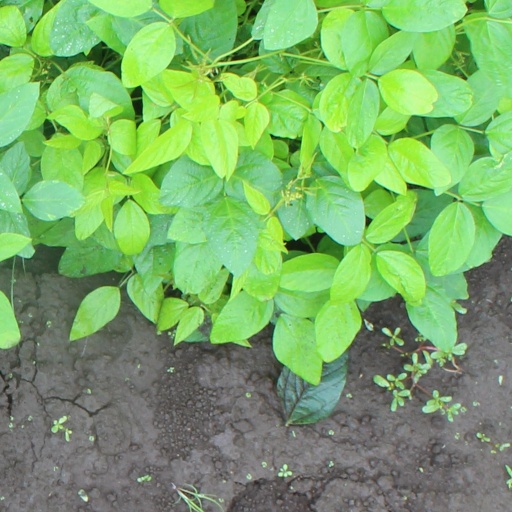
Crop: soybean